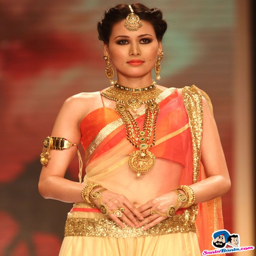
a model walks the ramp of the indian international jewellery week